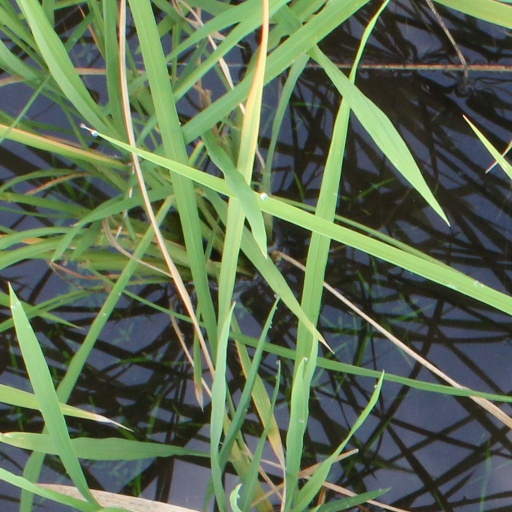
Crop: rice